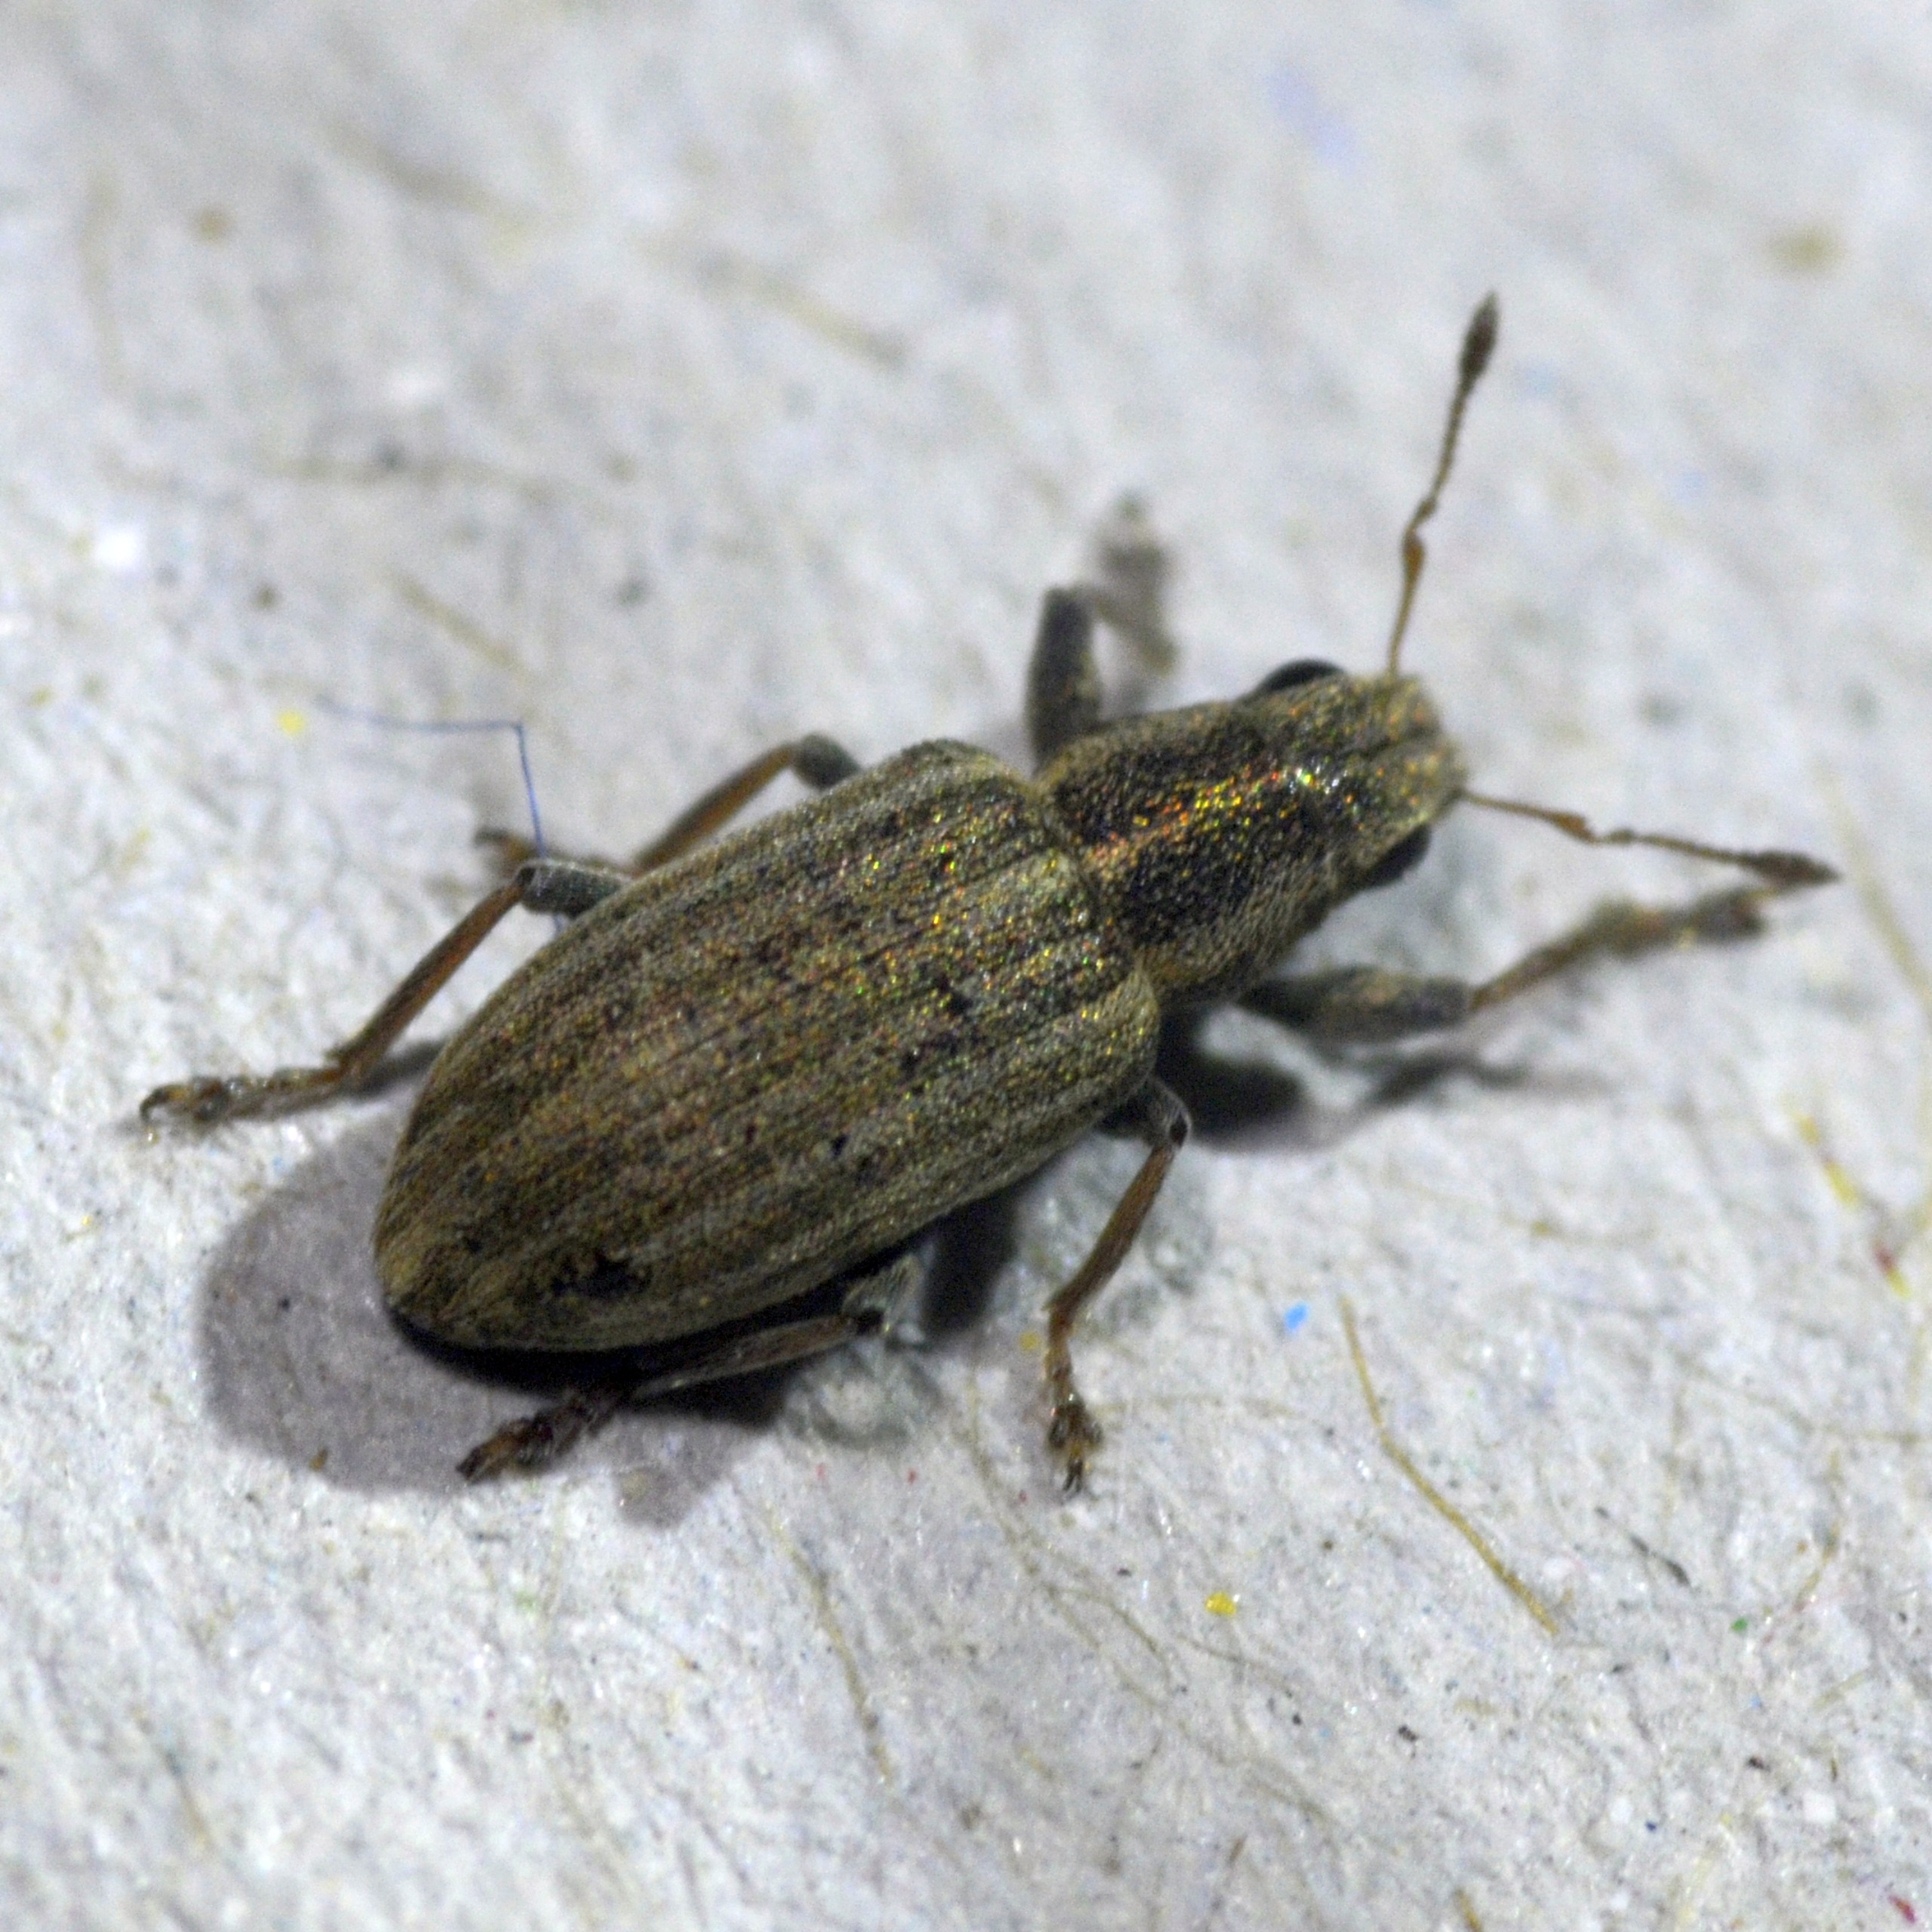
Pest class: pea_leaf_weevil